Cyanolichen

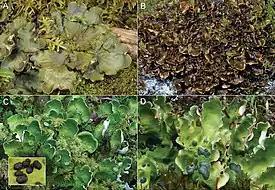
Bipartite and tripartite cyanolichens. (A) In the bipartite cyanolichen "Peltigera scabrosa" the cyanobacterial symbiont ("Nostoc") forms a continuous layer just below the upper cortex of the lichen thallus. (B) "Nephroma bellum" is another example of bipartite cyanolichens. (C) In the tripartite cyanolichen "Peltigera aphthosa" the "Nostoc" symbiont is restricted to wart-like cephalodia (shown magnified) on the upper surface of the thallus, while the green algal symbiont ("Coccomyxa") forms the photobiont layer. (D) "Nephroma arcticum" is another example of tripartite cyanolichens. The large cephalodia of this species are internal, but clearly visible through the upper cortex of the hydrated thallus.

Cyanolichens are lichens in which the fungal component partners with cyanobacteria for photosynthesis, rather than the green algae found in most other lichens. In some cyanolichens, known as forms, the cyanobacteria form an extensive throughout the main body of the lichen. Others, called lichens, contain both green algae and cyanobacteria, with the latter often confined to specialised wart-like structures known as cephalodia. This arrangement reflects the remarkable diversity within cyanolichens, which can feature filamentous or unicellular cyanobacteria, sometimes exhibiting multiple independent evolutionary origins across different fungal lineages.